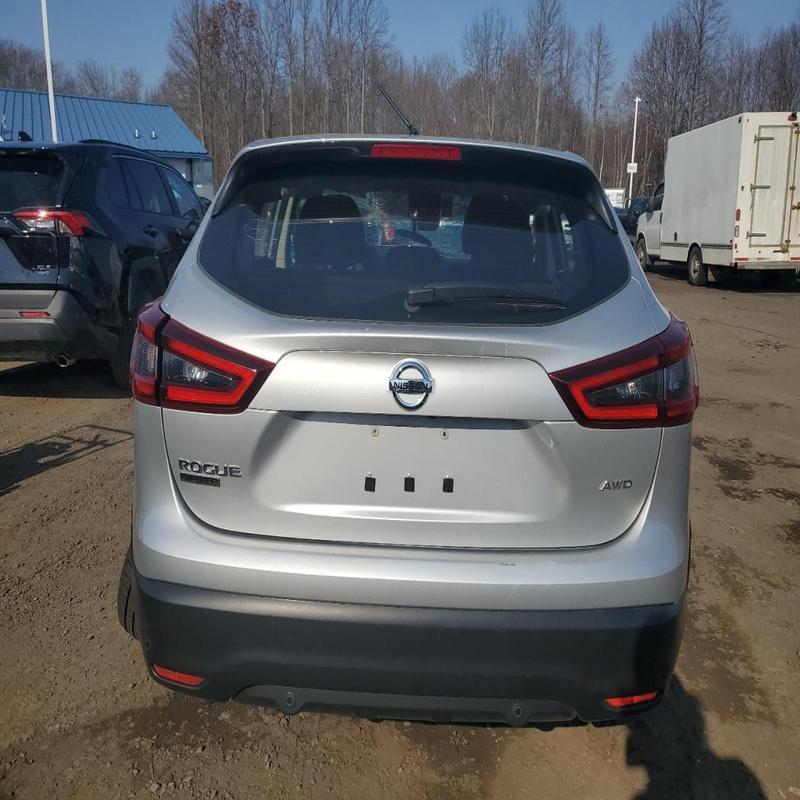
Aucun dommage détecté.
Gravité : aucun